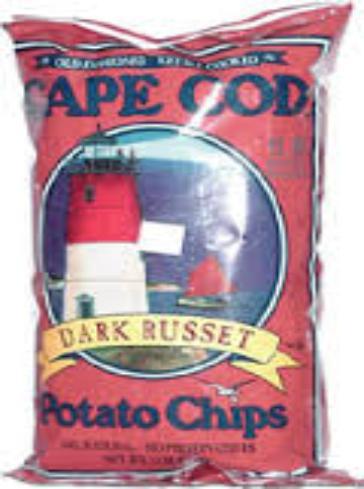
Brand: Cape Cod Potato Chips
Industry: Food